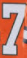
Number: 7